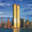
Label: skyscraper